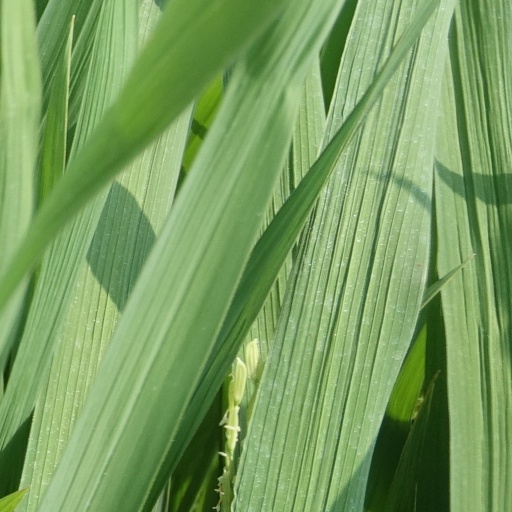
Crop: rice